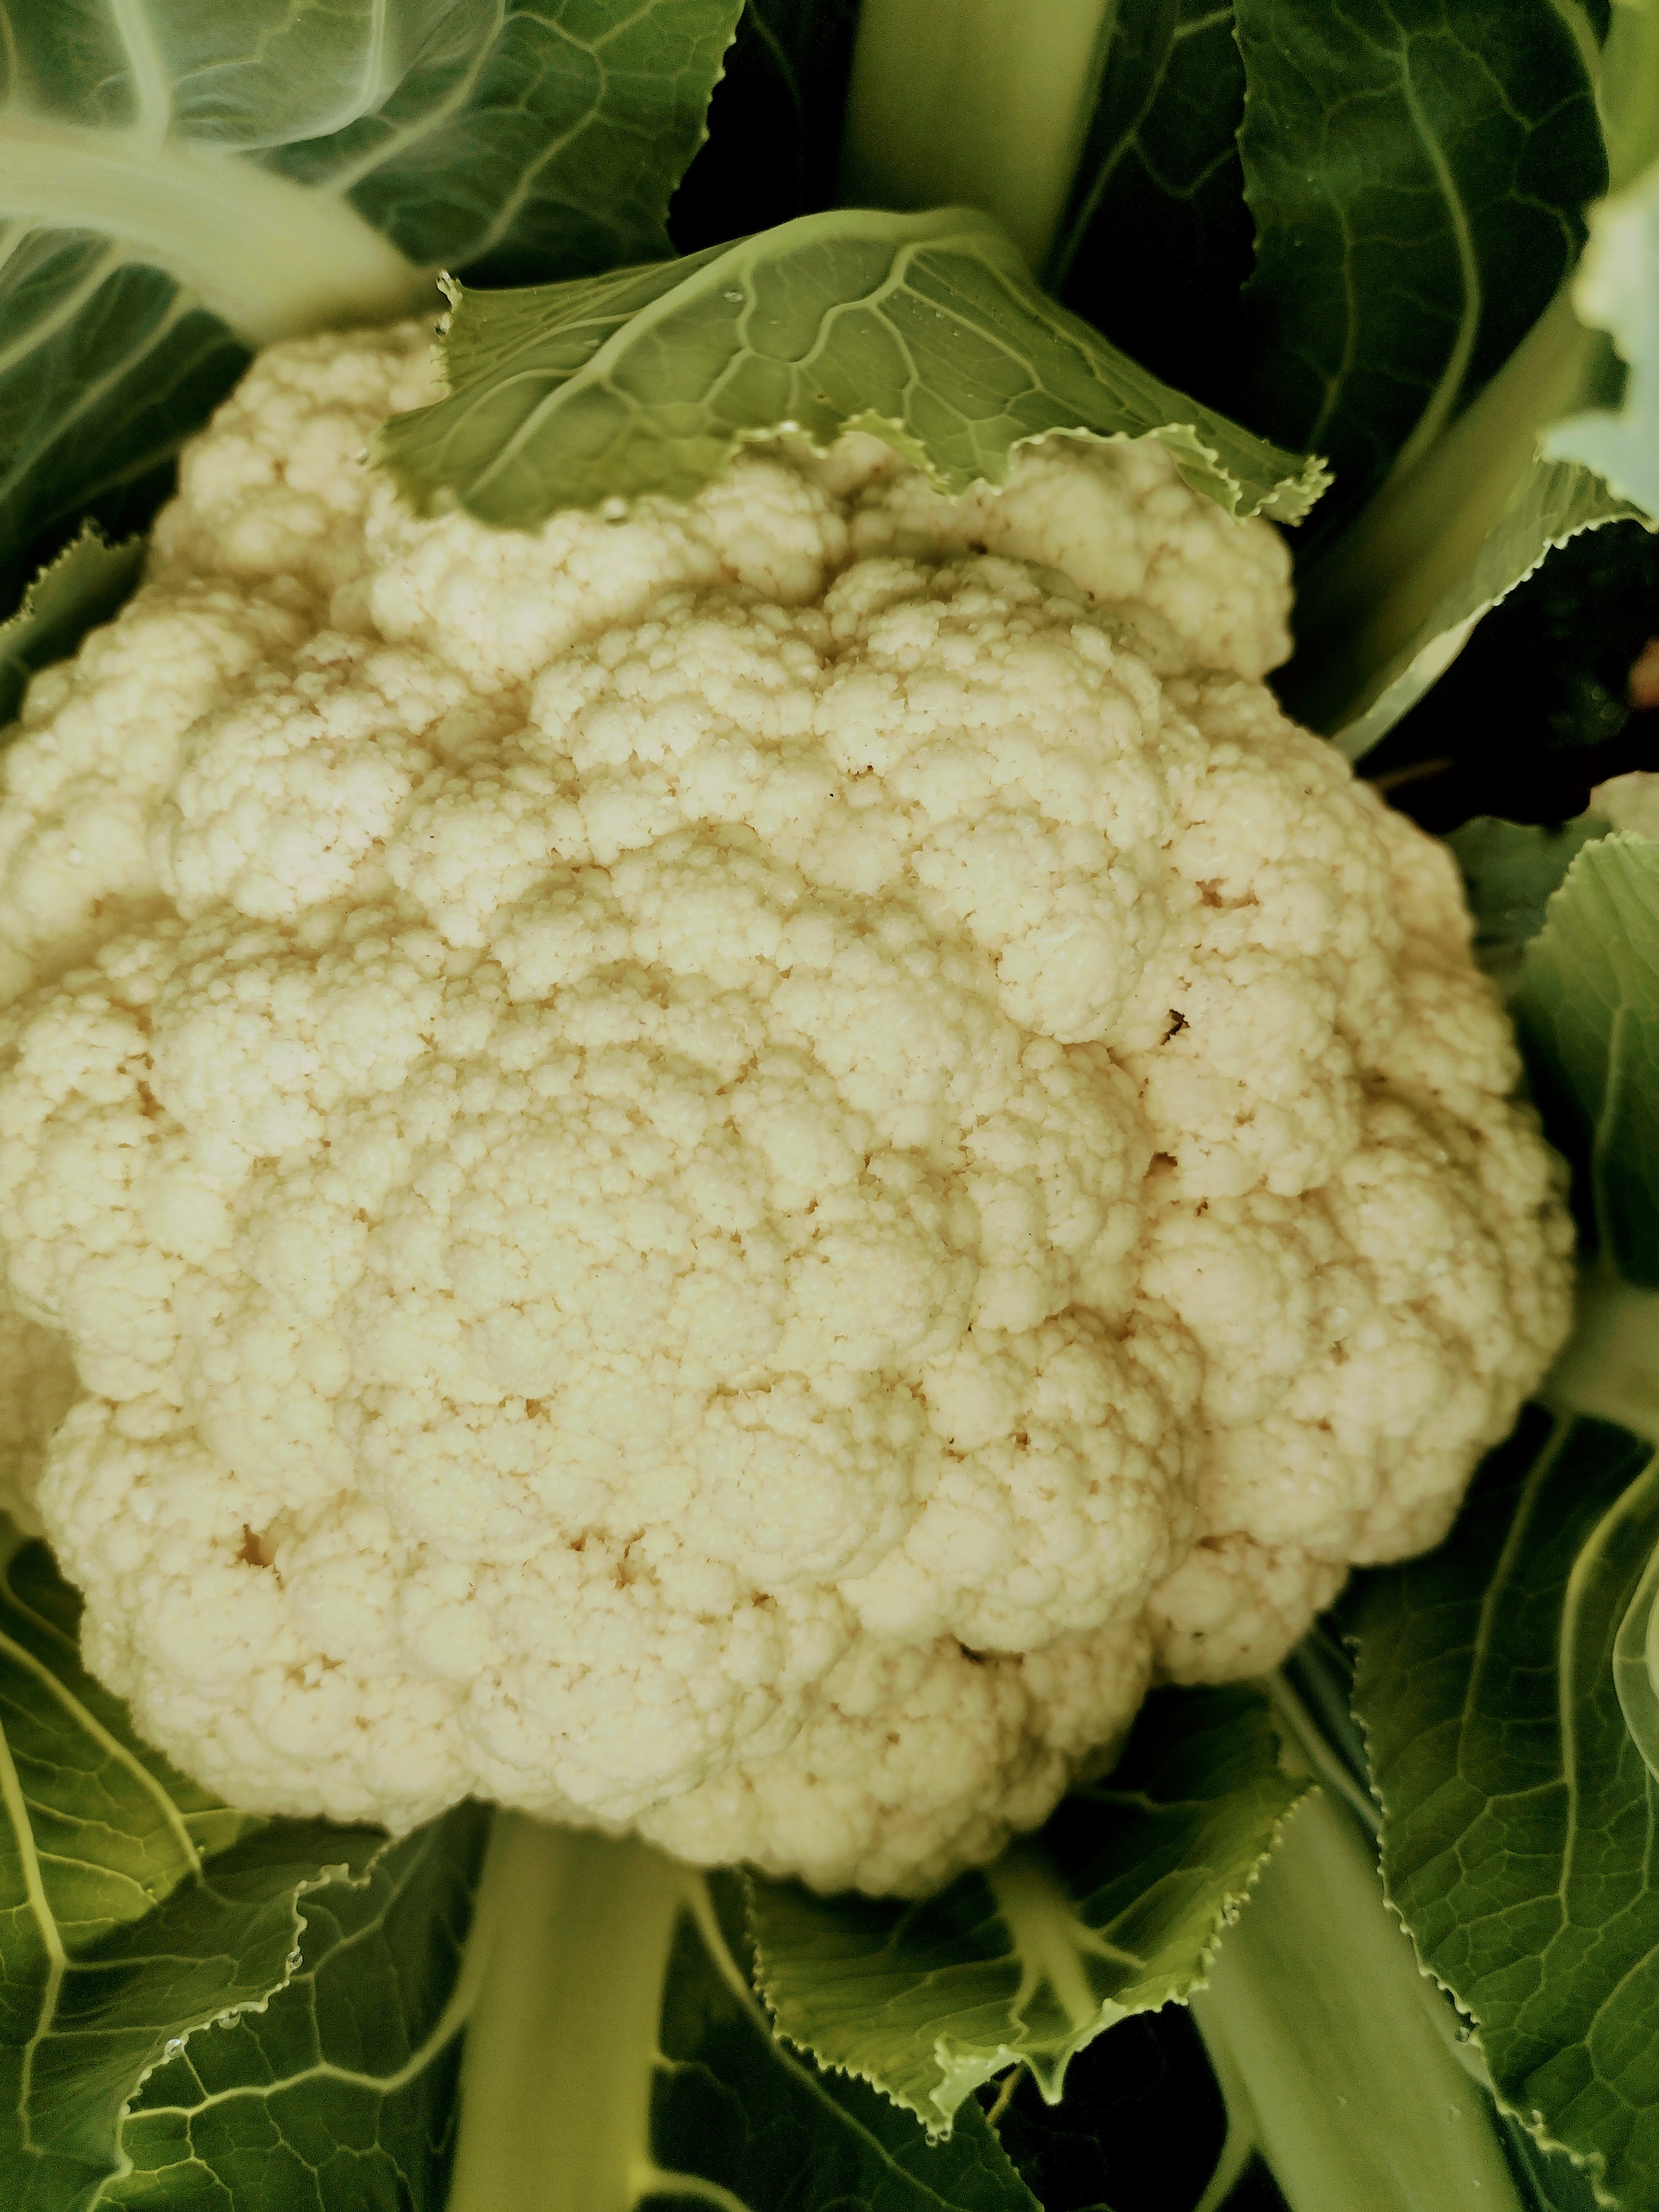
Label: No disease